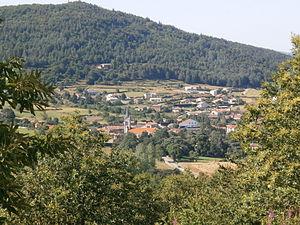
Saint-Alban-d'Ay, vue générale.
Saint-Alban-d'Ay est une commune française du département de l'Ardèche, en région Auvergne-Rhône-Alpes. Au dernier recensement de 2017, la commune comptait 1 397 habitants.